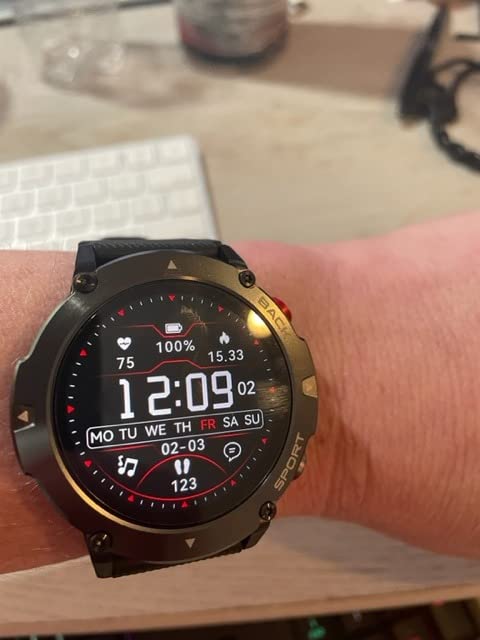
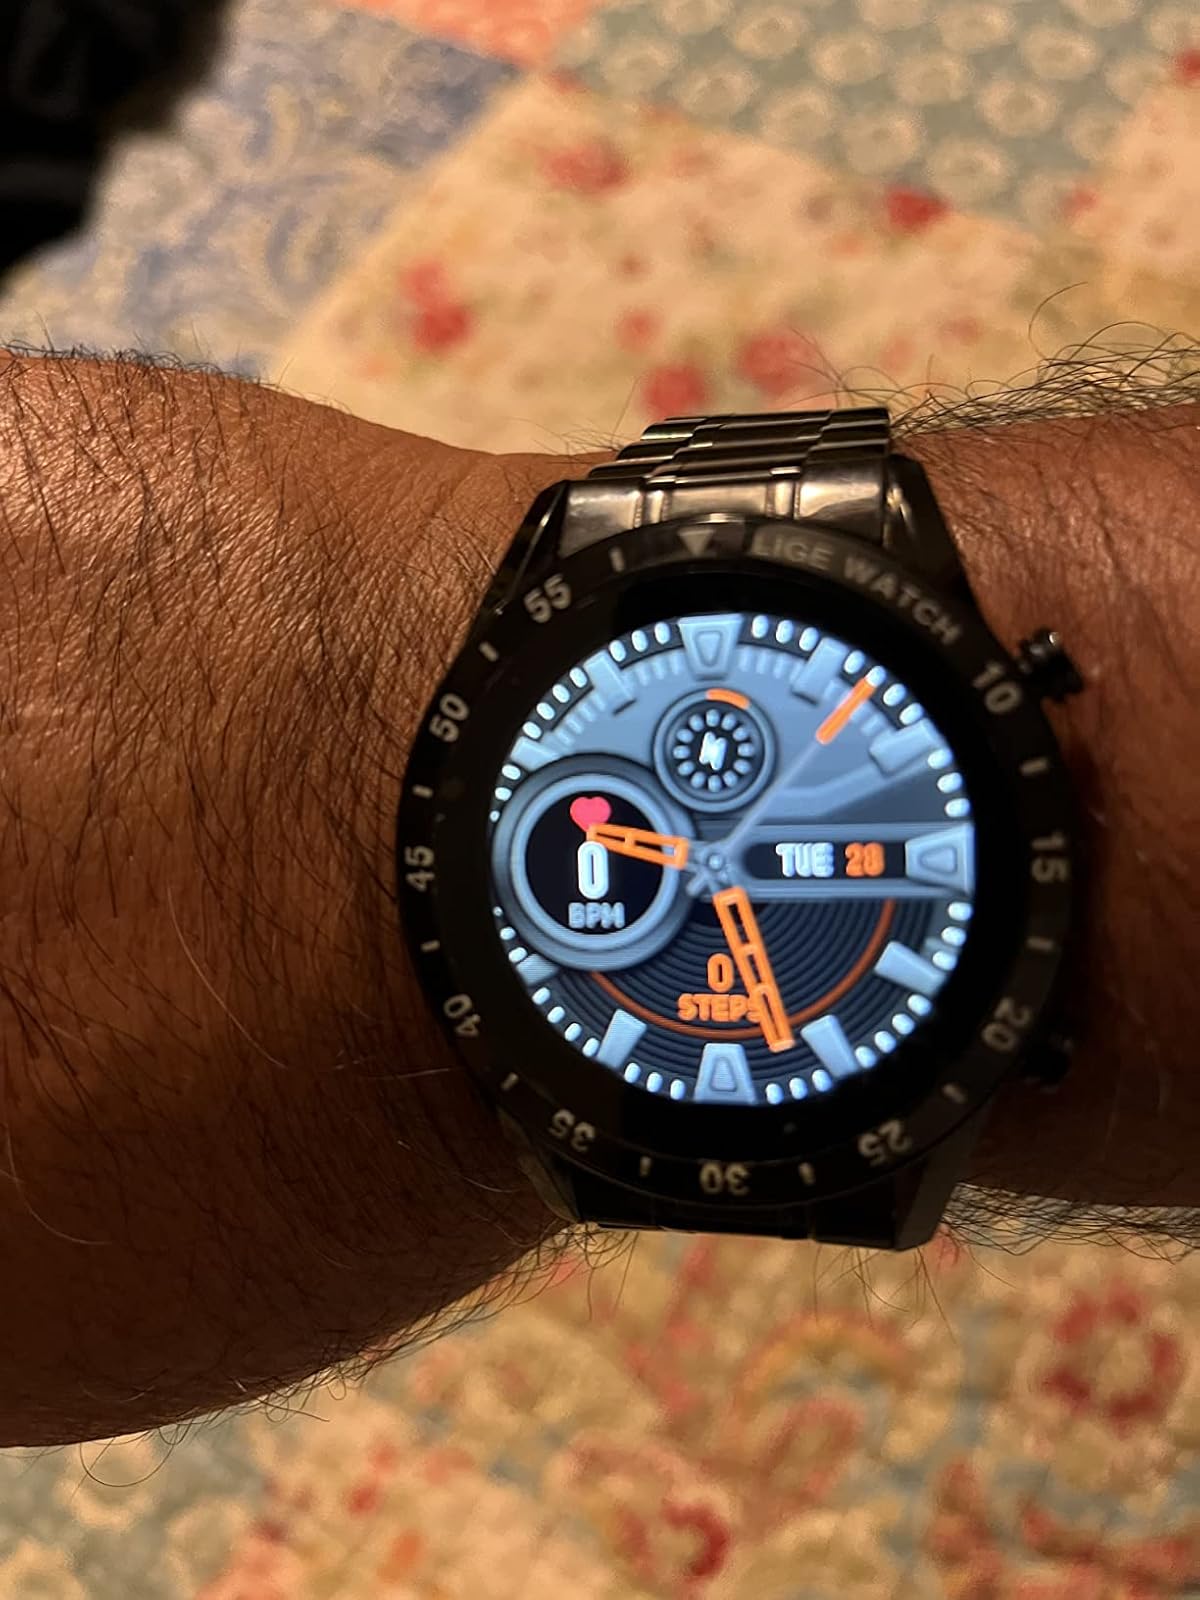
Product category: smartwatch
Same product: no